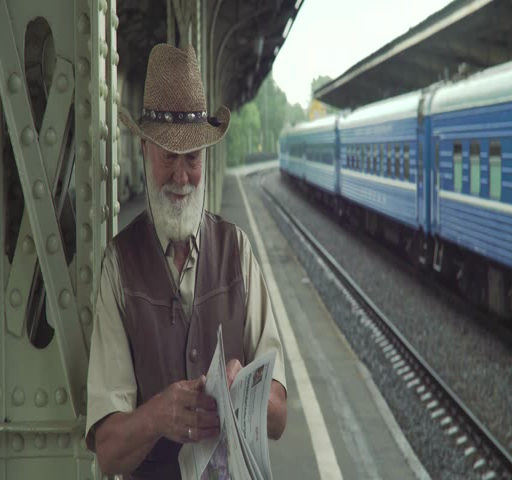
senior gentleman with hat reading a newspaper on the platform of train station